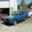
Label: automobile